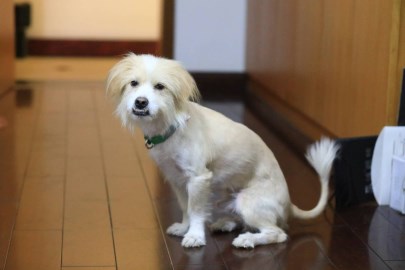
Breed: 2342-n000102-miniature_schnauzer